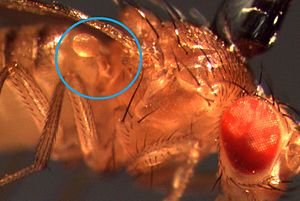
Tovinger
Svingkølle på en bananflue markeret med en blå ring
Tovinger er en orden som favner ca. 118.000 arter og 200 familier, og en af de mest varierede grupper af levende organismer på jorden. Deres stamtræ kan spores over 250 millioner år tilbage. Deres kropsstørrelse spænder fra 0,8 til 23 mm, dog er der en art, Mydas heros, som er 6 cm og med en spændvidde på op til 10 cm.